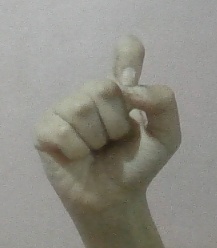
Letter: fa